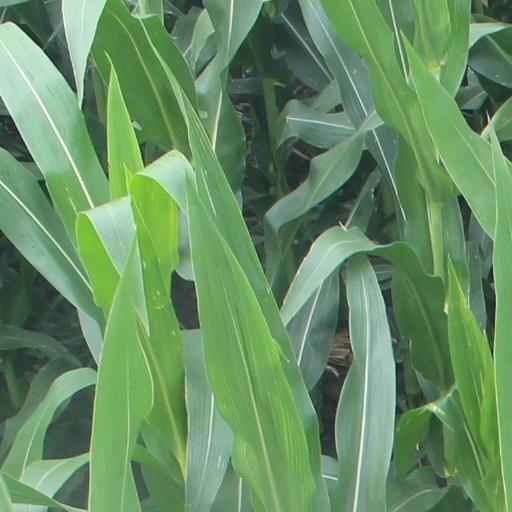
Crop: maize; corn